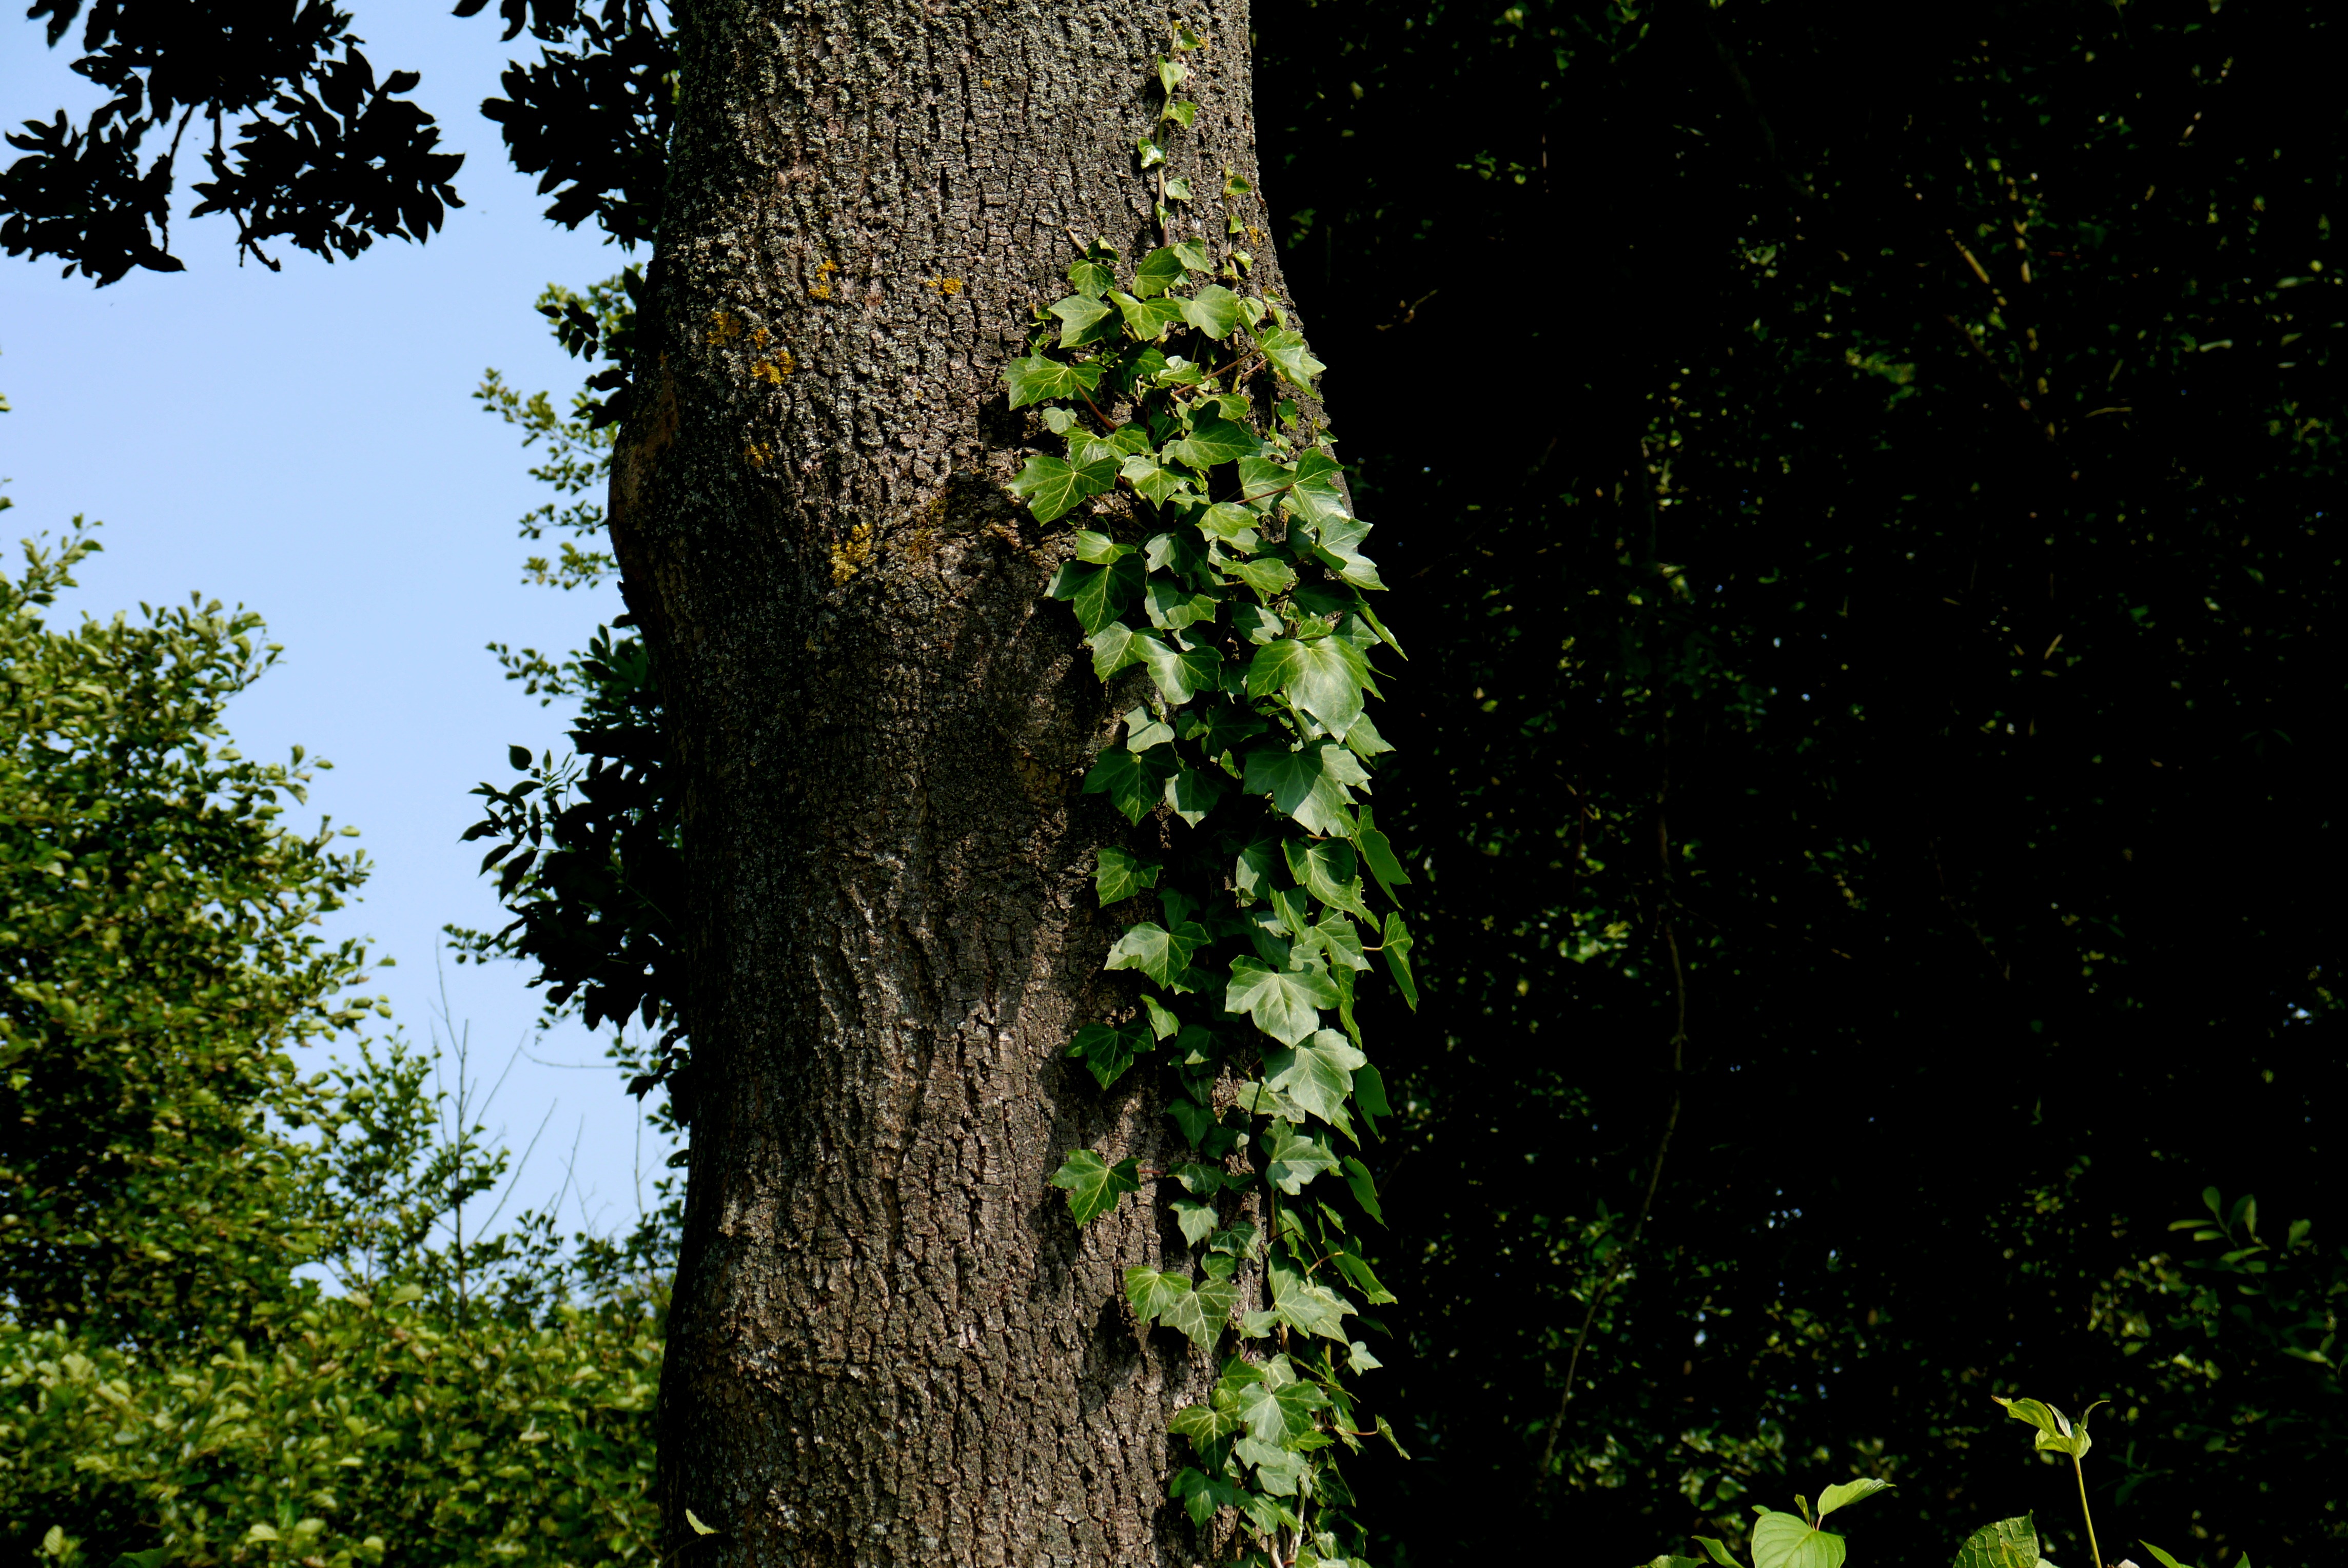
tree, nature, forest, branch, plant, sunlight, leaf, flower, trunk, green, jungle, ivy, botany, flora, rainforest, deciduous, woodland, habitat, ranke, ecosystem, make the most of, natural environment, woody plant, land plant